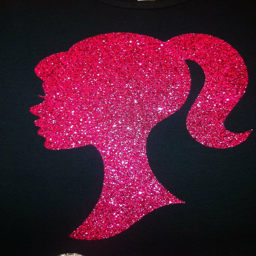
stencil a picture and cover with glitter !